Jacobo Palm

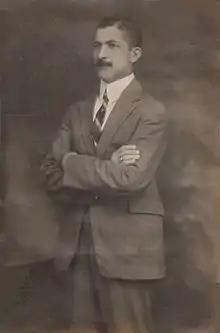
Jacobo Palm

Jacobo Palm (28 November 1887 – 1 July 1982) was a Curaçao-born composer.